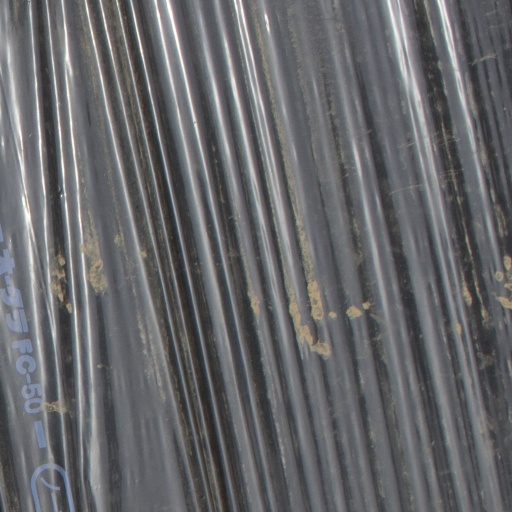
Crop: Jerusalem artichoke